Ocean world

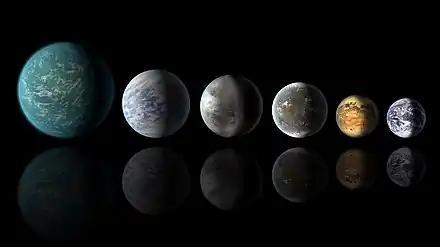

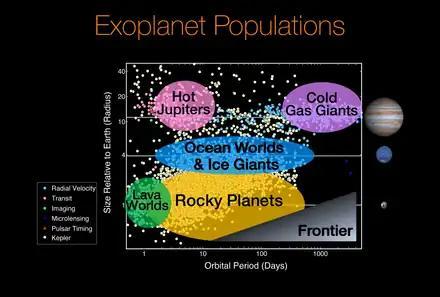
Exoplanet population with purely oceanic worlds as transition group with ice giants between gas giants and lava or rocky planets

Outside the Solar System, exoplanets that have been described as candidate ocean worlds include GJ 1214 b, Kepler-22b, Kepler-62e, Kepler-62f, and the planets of Kepler-11 and TRAPPIST-1.